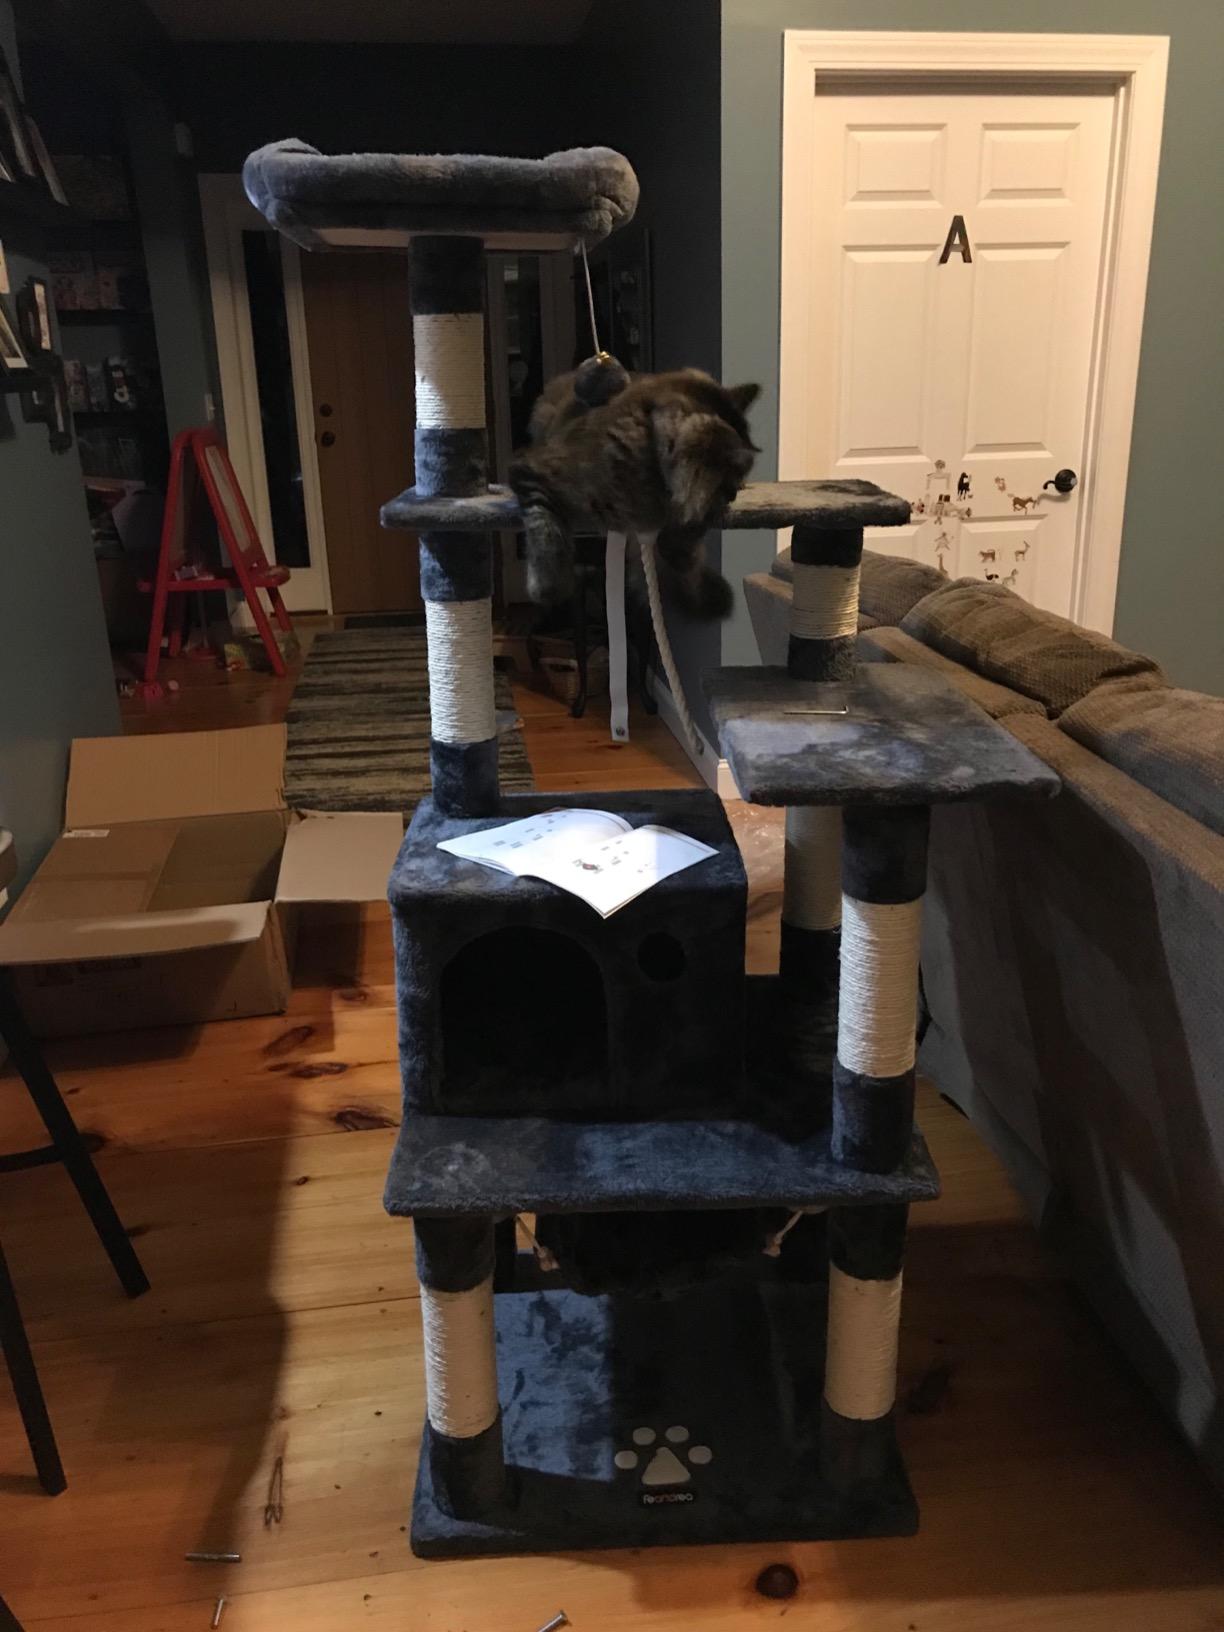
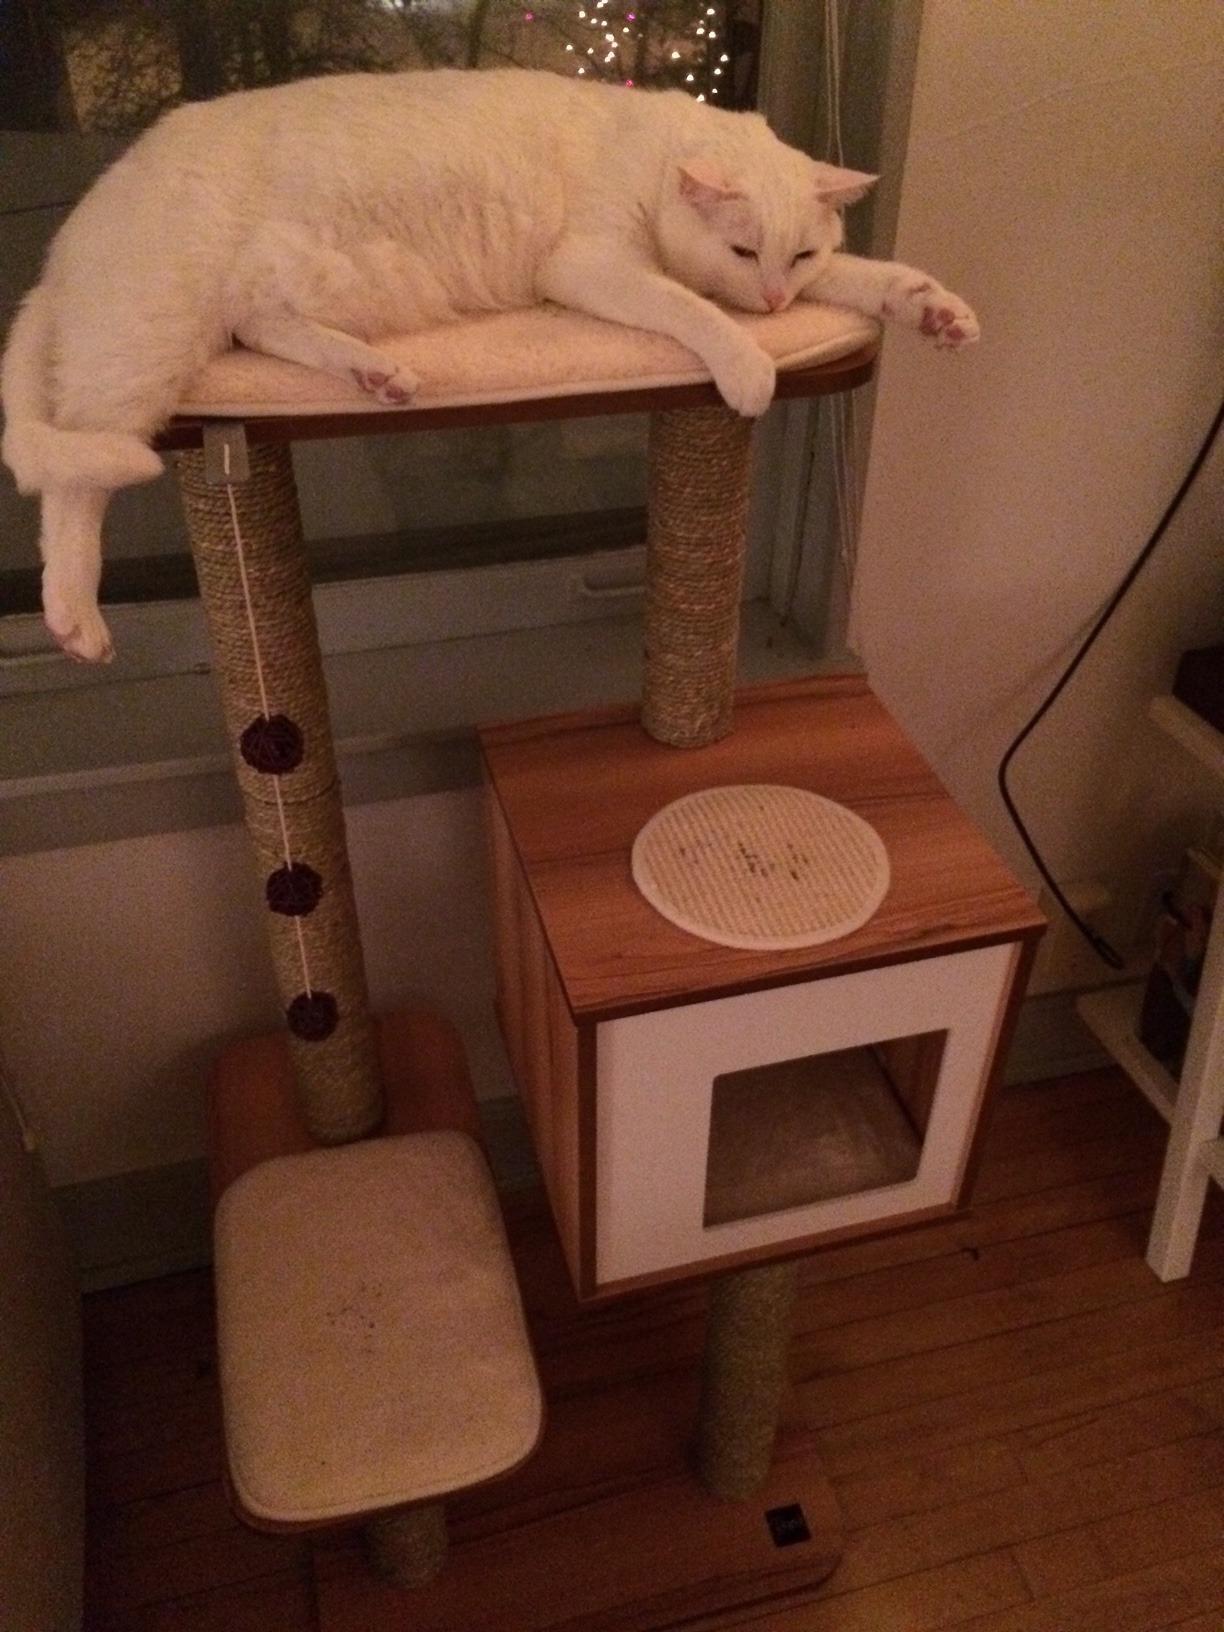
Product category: items_cat tree
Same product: no